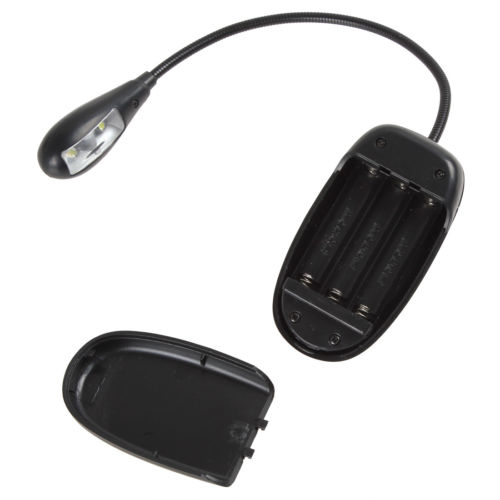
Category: lamp